Salsat Toum
Also known as:
es - Spanish: Tum
fr - French: Toum
he - Hebrew: ת'ום
hy - Armenian: Տոում
ig - Igbo: Toum
jv - Javanese: Toum
ko - Korean: 툼
nl - Dutch: Toum
pt - Portuguese: Toum
sq - Albanian: Toum
vi - Vietnamese: Toum
Category: condiment (garlic sauce)
Cuisine: Levantine
Associated cuisines: Levantine, Lebanese
Area: Middle East
Countries: Bahrain, Cyprus, Israel, Jordan, Lebanon, Palestine, Syria, Turkey
Region: Western Asia

It is used as a dip, especially with french fries, chicken, and artichoke, and in Levantine sandwiches, especially those containing chicken. It is also commonly served with grilled chicken dishes, and can be served with almost any meat dish.

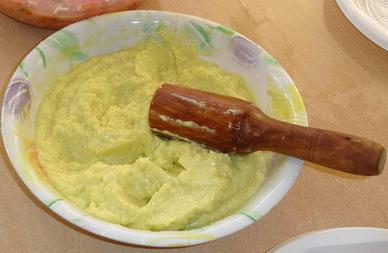